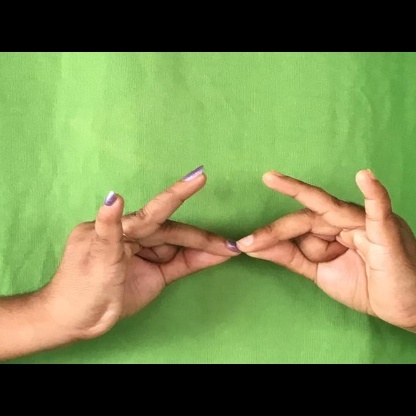
Mudra: Sakata